City of Silent Men

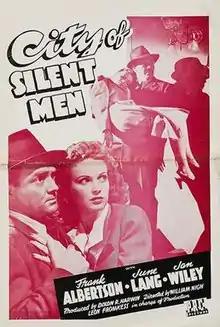
Theatrical release poster

City of Silent Men is a 1942 American crime film directed by William Nigh and written by Joseph Hoffman. The film stars Frank Albertson, June Lang, Jan Wiley, Richard Clarke, William Gould and Emmett Lynn. The film was released on October 12, 1942, by Producers Releasing Corporation.